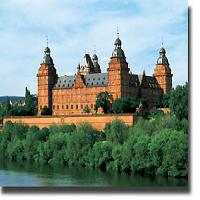
Weather: sun or clear